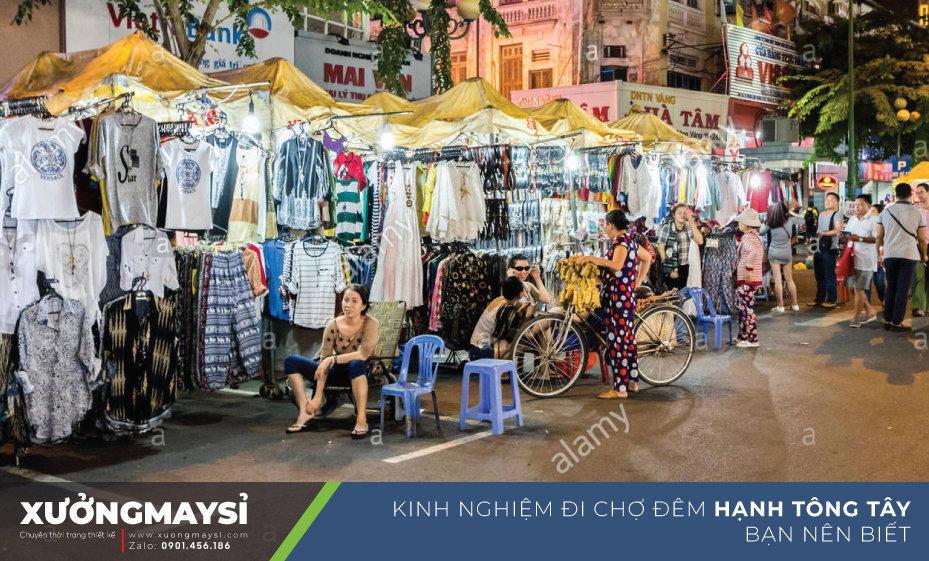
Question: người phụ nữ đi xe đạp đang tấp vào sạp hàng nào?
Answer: sạp hàng bán quần áo